The Blacklist season 5

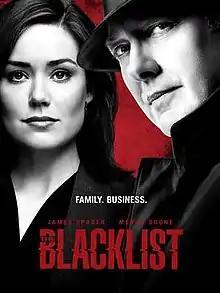
Promotional poster

The fifth season of the American crime thriller television series "The Blacklist" premiered on NBC on September 27, 2017, with a timeslot change from Thursday at 10:00 PM to Wednesday at 8:00 PM. The season was produced by Davis Entertainment, Universal Television and Sony Pictures Television, and the executive producers are Jon Bokenkamp, John Davis, John Eisendrath, John Fox, and Joe Carnahan. The season contained 22 episodes and concluded on May 16, 2018. The season aired the series' 100th episode.